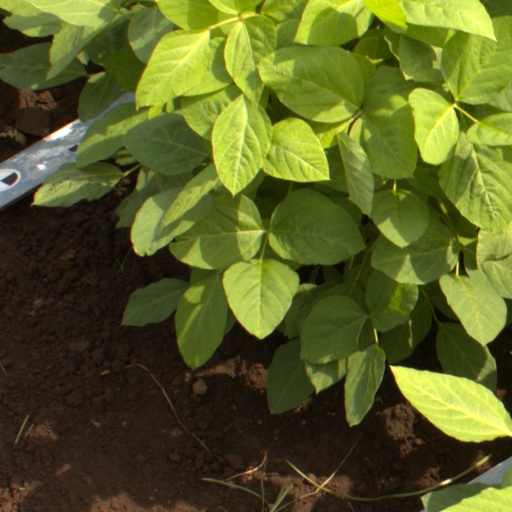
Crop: soybean